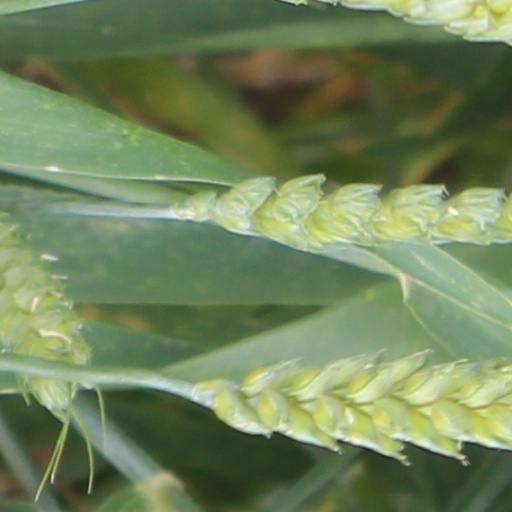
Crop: wheat